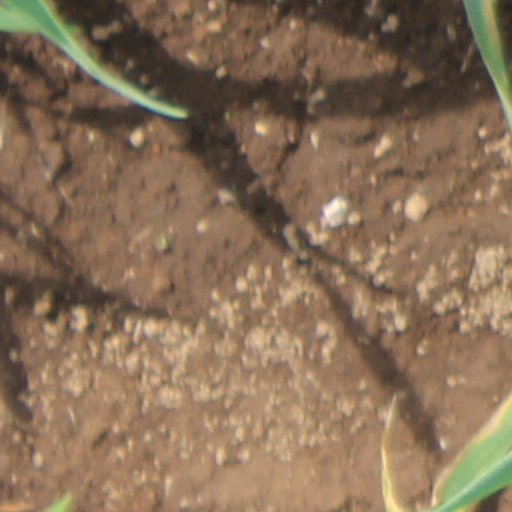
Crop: wheat